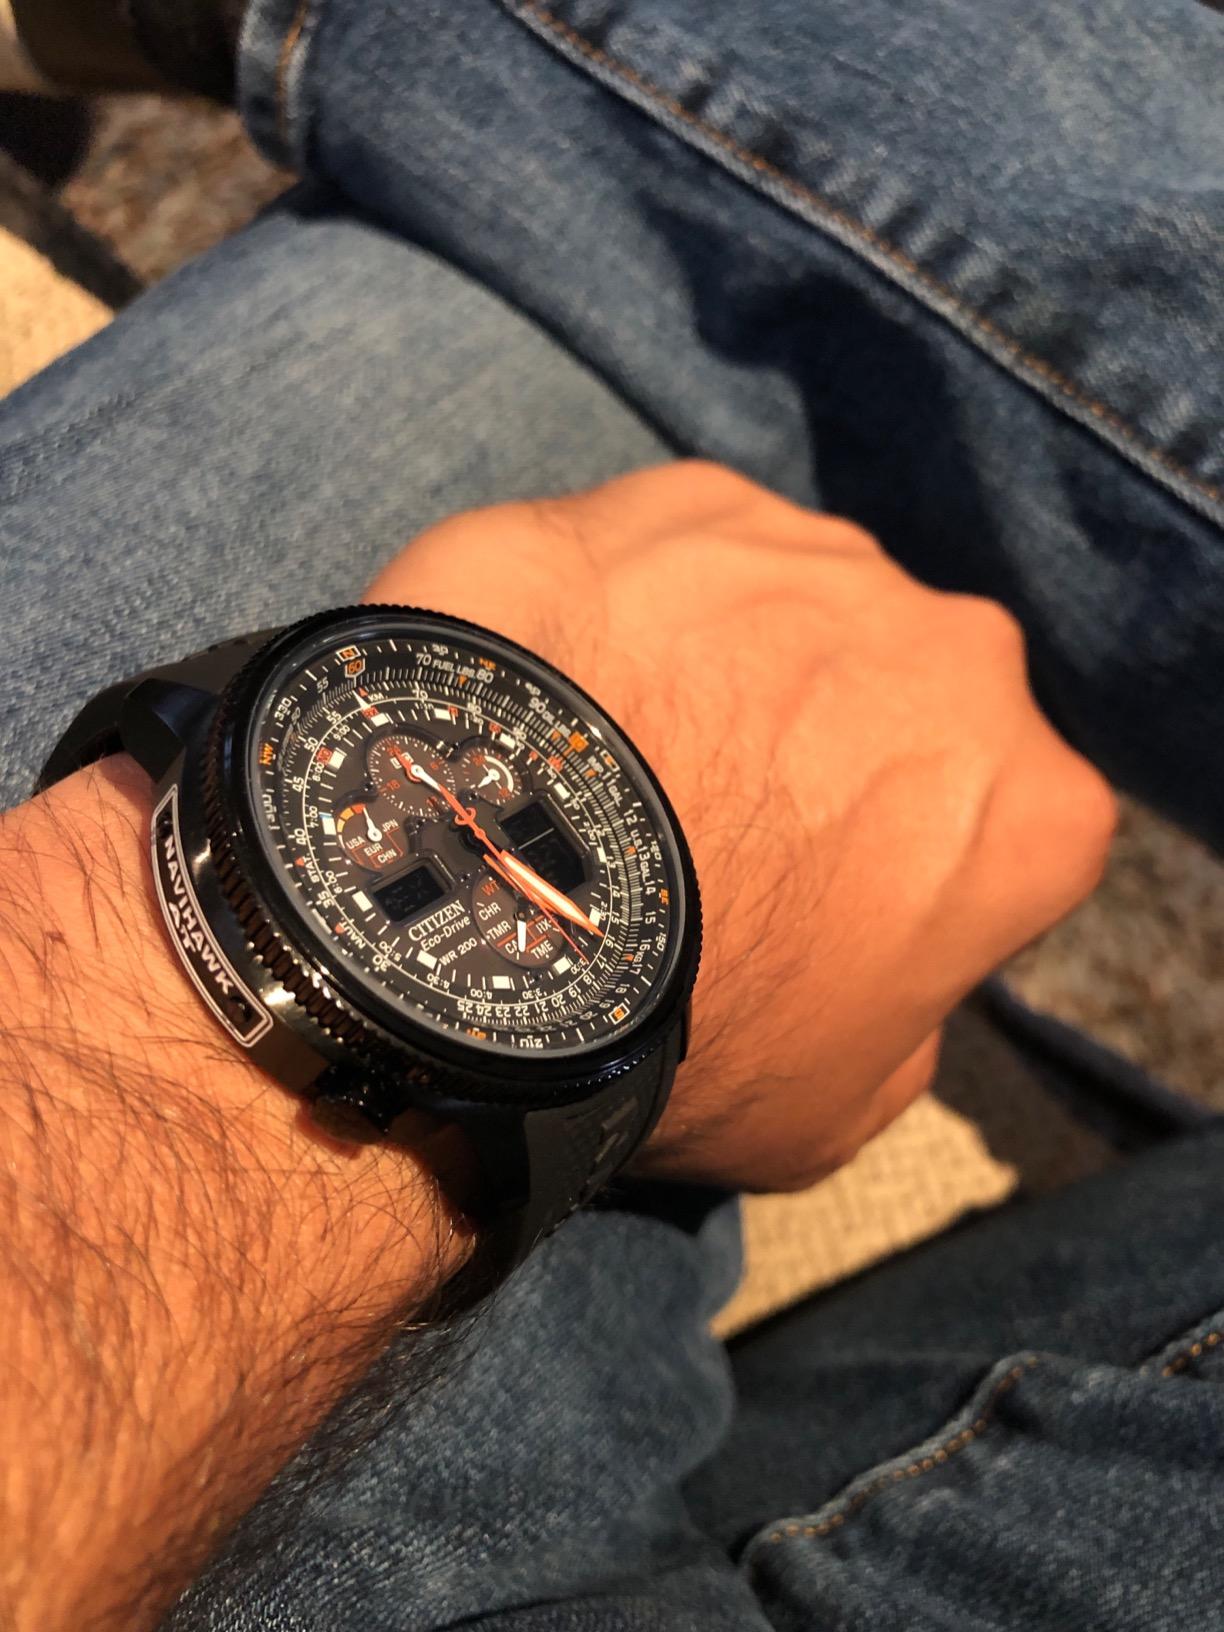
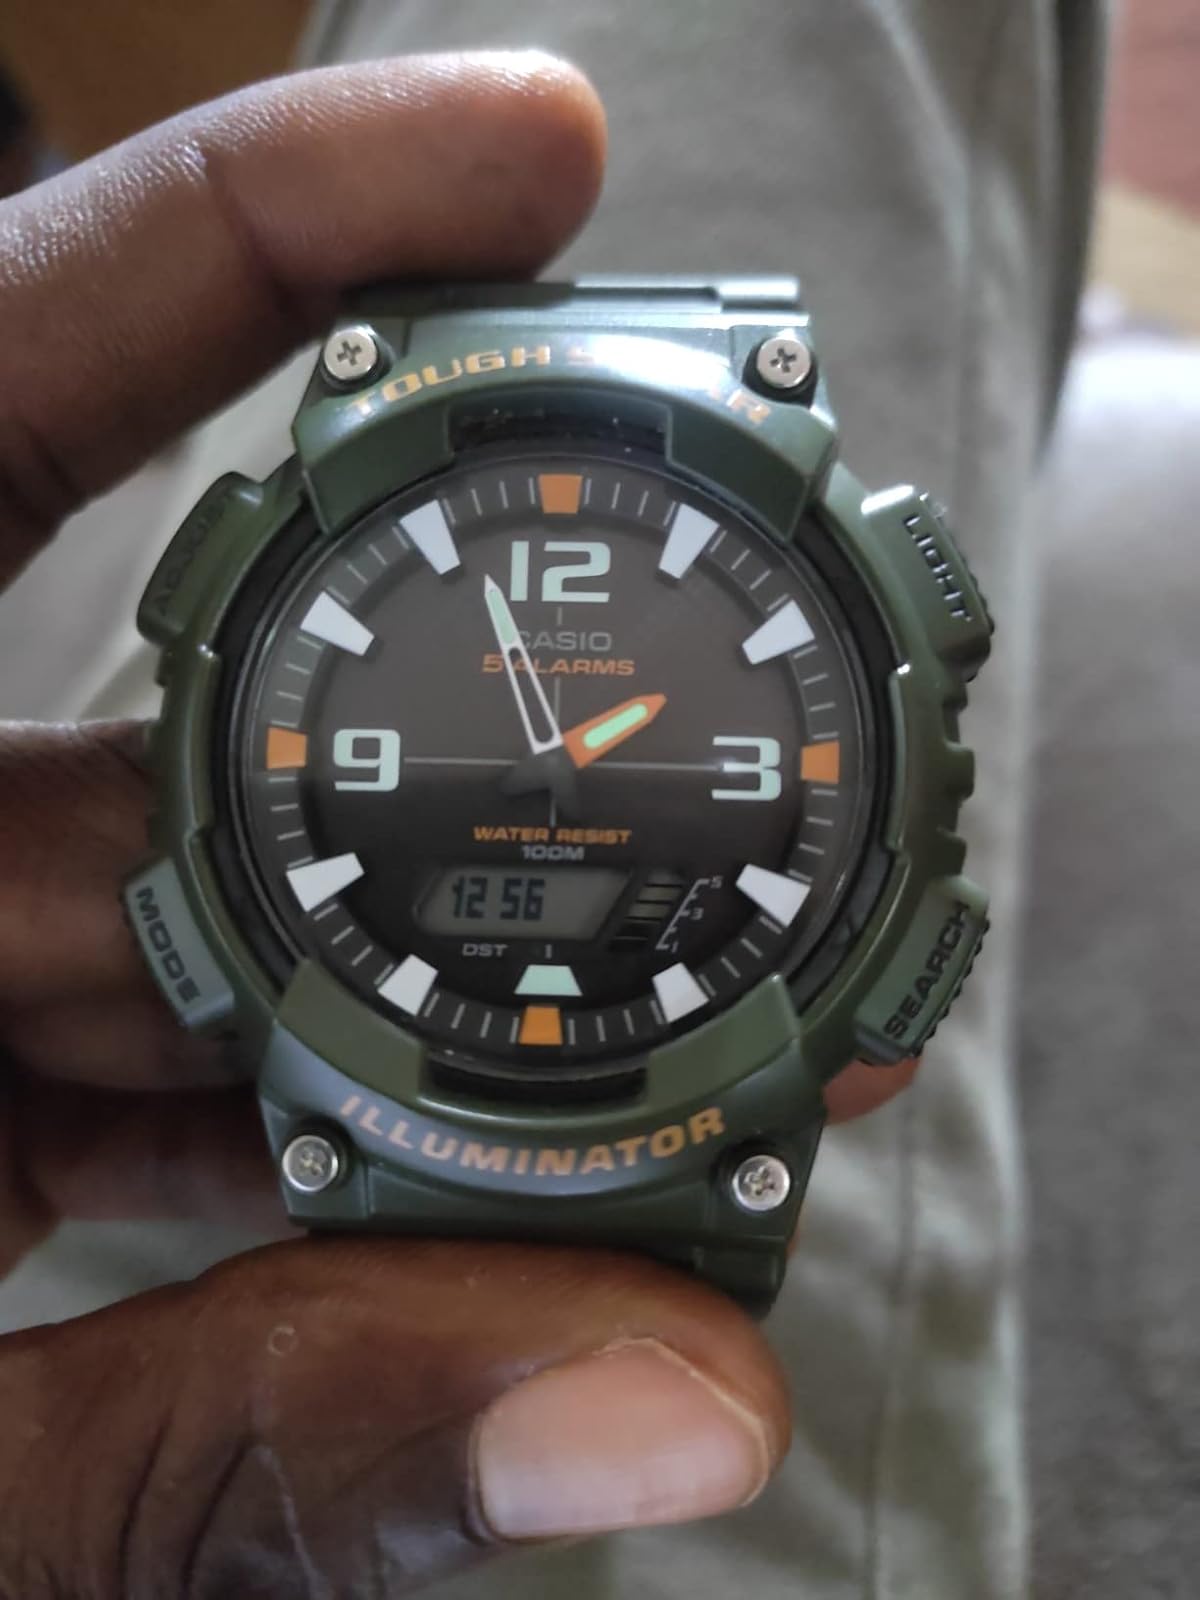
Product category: accessories_watch
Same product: no